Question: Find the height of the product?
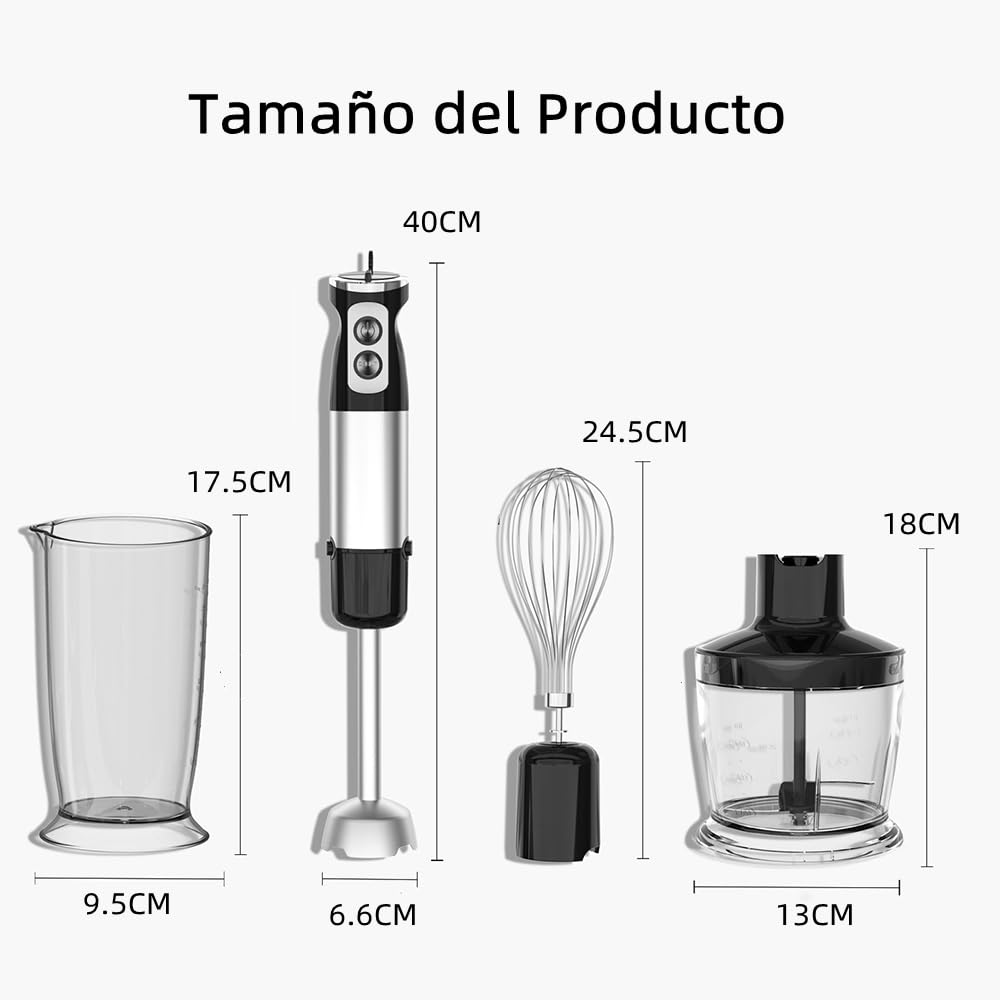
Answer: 17.5 centimetre